George Simpson (HBC administrator)

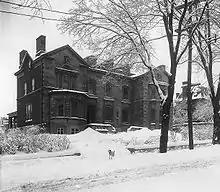
Galt House, Simpson Street, built by Sir Alexander Tilloch Galt on the land of Simpson in the Golden Square Mile

This was at the time of conflict between the HBC and the North West Company. Governor William Williams, who had been sent out in 1818, had arrested or captured several North West Company men. The Nor'Westers replied with a Quebec warrant for Williams' arrest. The London governors were unhappy with Williams' clumsy management and both companies were under British pressure to settle their differences. The in Simpson's title meant that if Williams had been arrested, Simpson would take his place. In 1820, he joined the prominent Beaver Club.